Malaysia Airlines Flight 370

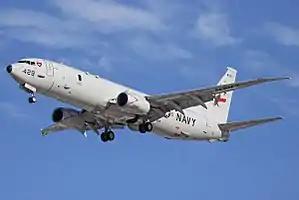
A P-8 Poseidon patrol aircraft of the US Navy departs Perth Airport on 22 March 2014 to search for MH370.

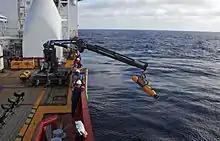
ADV "Ocean Shield" deploys the Bluefin-21 autonomous underwater vehicle, which conducted the seafloor sonar survey from 14 April to 28 May 2014.

A search-and-rescue effort was launched in southeast Asia soon after the disappearance of Flight 370. Following the initial analysis of communications between the aircraft and a satellite, the surface search was moved to the southern Indian Ocean one week after the aircraft's disappearance. Between 18 March and 28 April, 19 vessels and 345 sorties by military aircraft searched over . The final phase of the search was a bathymetric survey and sonar search of the sea floor, about southwest of Perth, Western Australia. With effect from 30 March 2014, the search was coordinated by the Joint Agency Coordination Centre (JACC), an Australian government agency that was established specifically to manage the effort to locate and recover Flight 370, and which primarily involved the Malaysian, Chinese, and Australian governments.